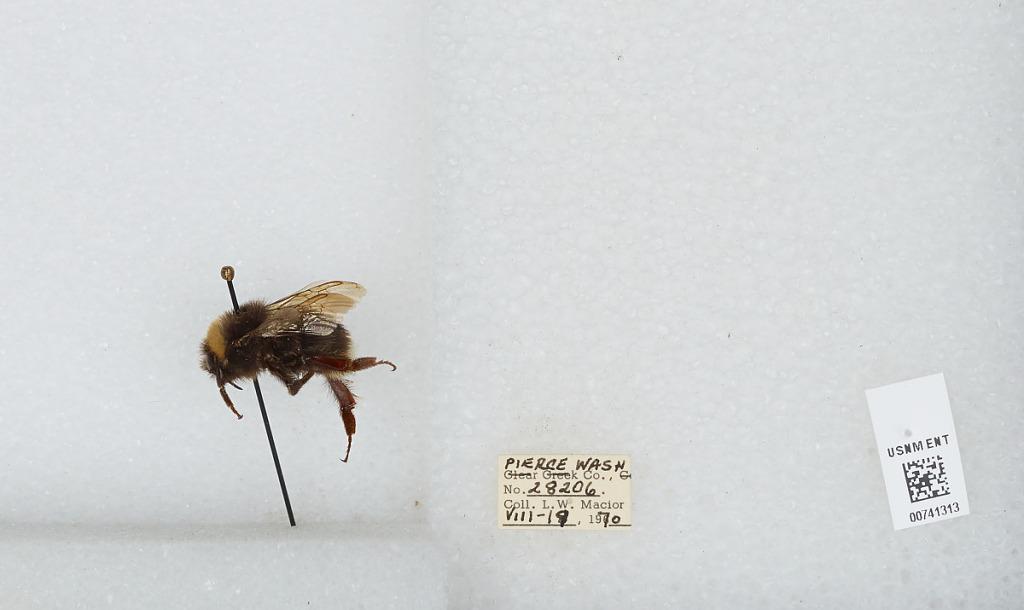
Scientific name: Bombus (Bombus) occidentalis Greene
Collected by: L. Macior
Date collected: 1970-8-19
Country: United States
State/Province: Washington
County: Pierce
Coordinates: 47.05, -122.12